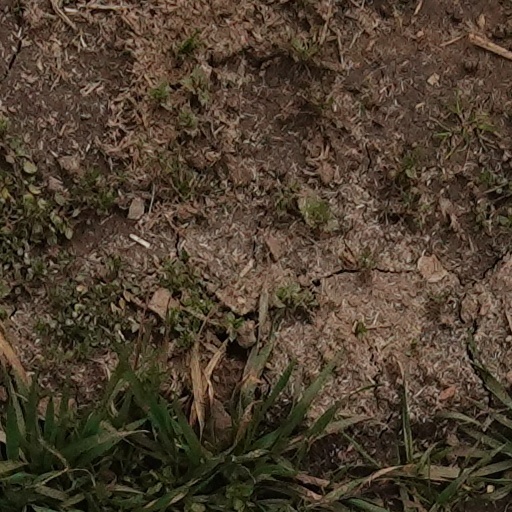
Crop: wheat